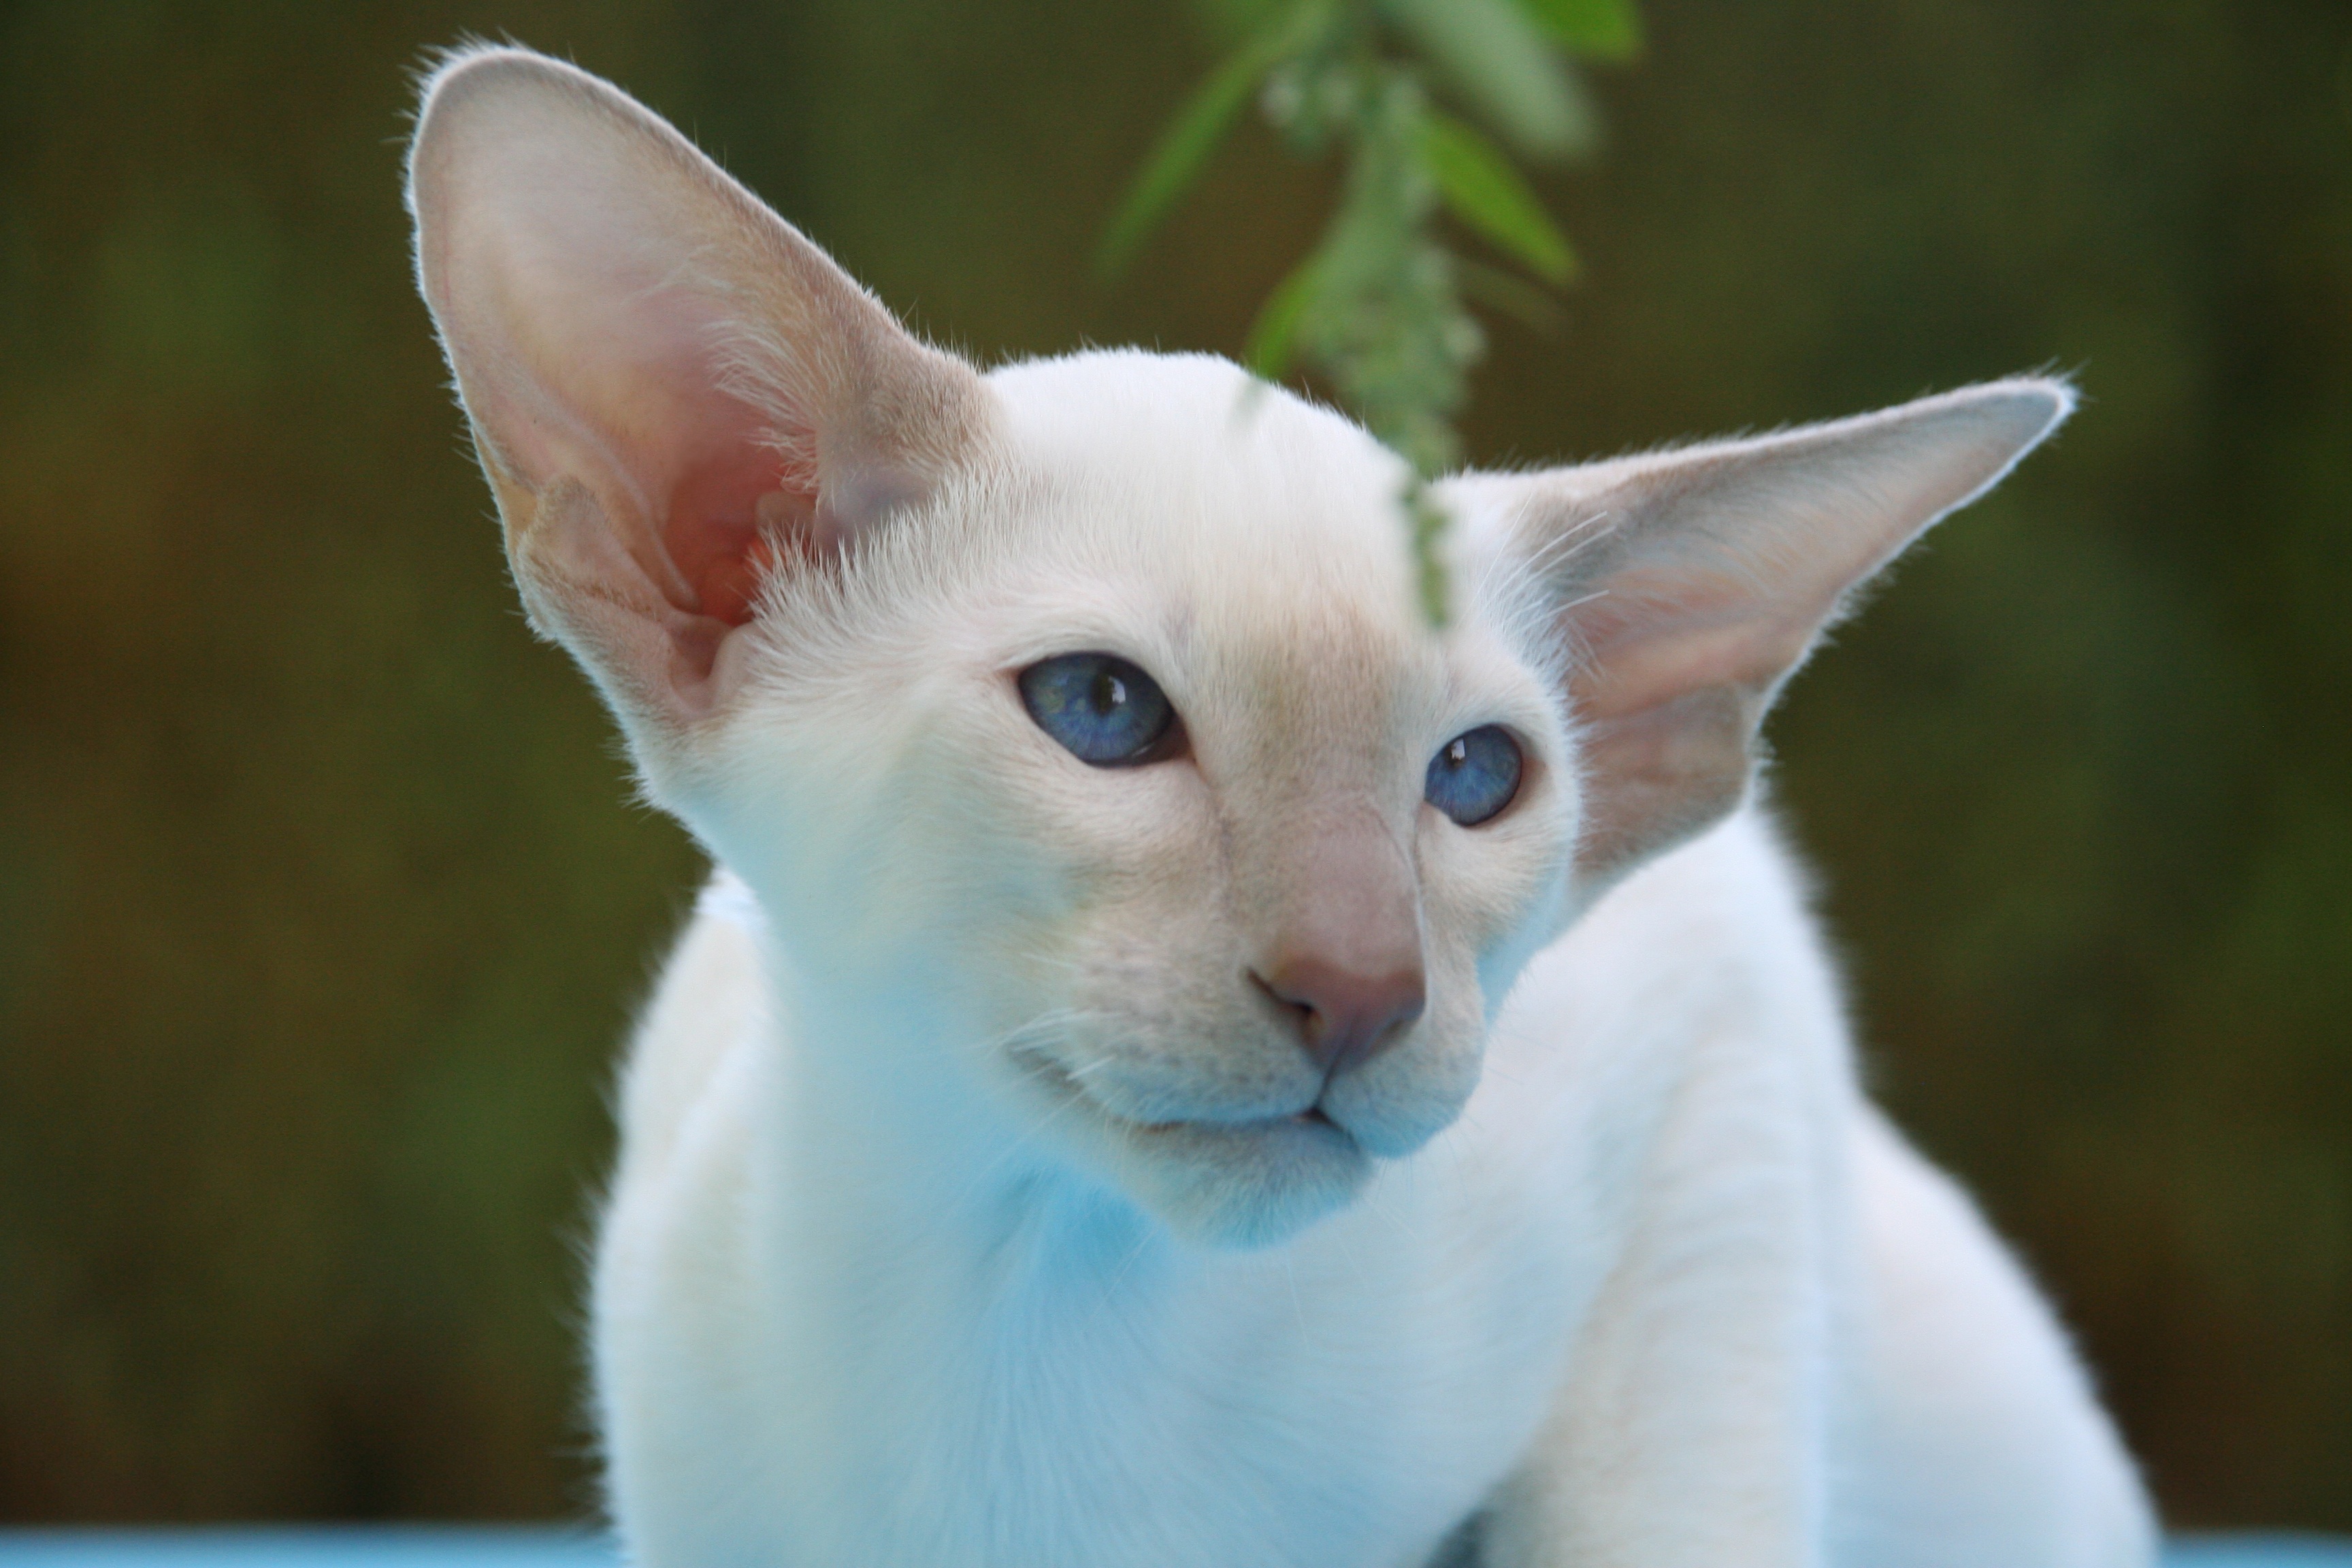
hair, white, animal, cute, pet, fur, portrait, fluffy, kitten, cat, mammal, blue, baby, fauna, playful, blue eye, thoroughbred, whiskers, paw, eye, vertebrate, javanese, thai, siamese, singapura, charming, siamese cat, carnivores, balinese, burmilla, small to medium sized cats, cat like mammal, carnivoran, domestic short haired cat, tonkinese, khao manee, turkish angora, peterbald, devon rex, oriental shorthair